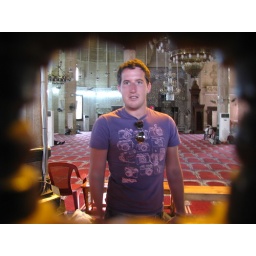
In the mosque - boys were separated from girls by a wooden screen